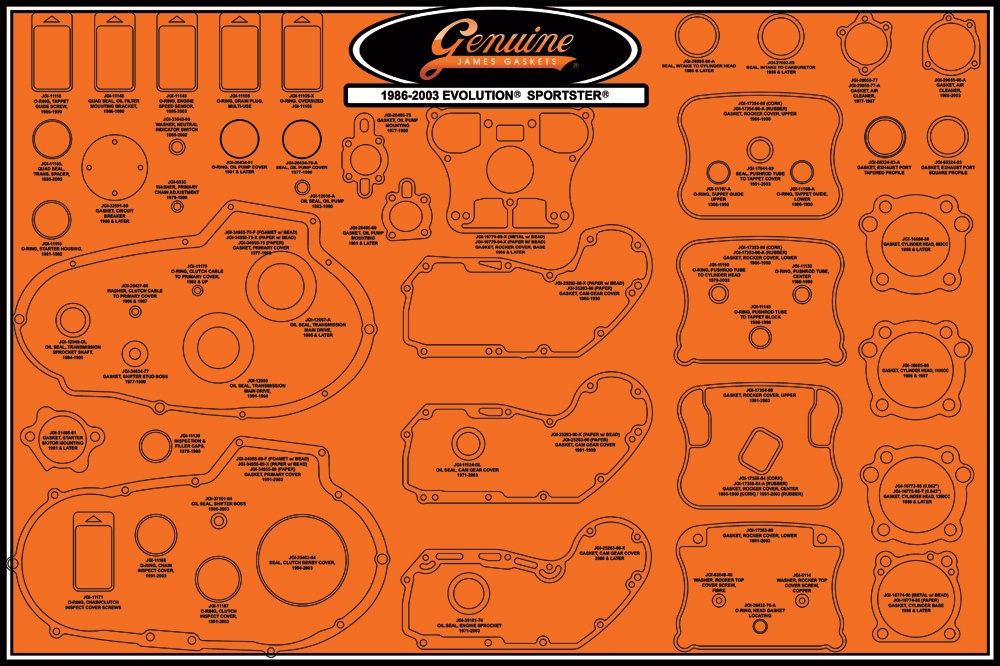
Gasket Display Board Evo '86 03 99000 Evxl
Features: Sturdy four-color gasket display boards 32* tall x 48* wide Come ready to mount 1/8* or 1/4* peg board Peg board hooks included Made from durable 20-mil stay flat vinyl Water and oil proof
Brand: JAMES GASKETS
Category: Business & Industrial > Advertising & Marketing > Trade Show Displays > Digital A-Boards